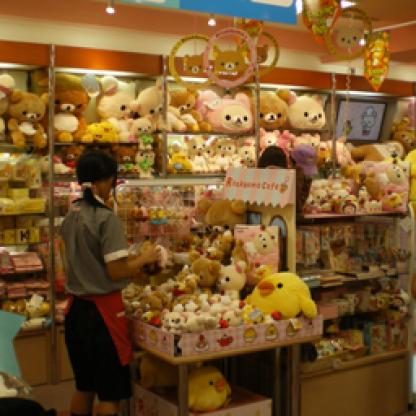
Scene: Indoor